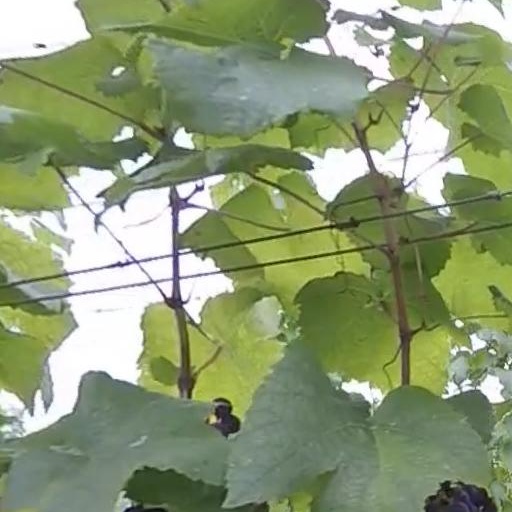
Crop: grape